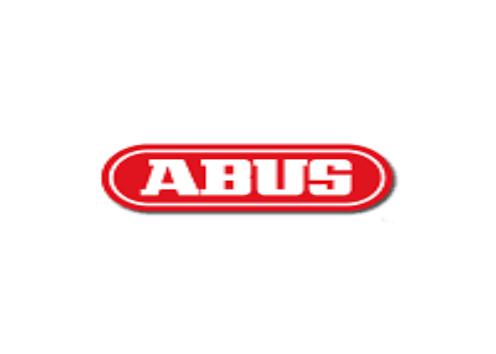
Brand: abus
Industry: Others